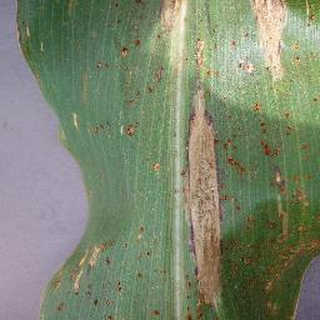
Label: corn_northern_leaf_blight